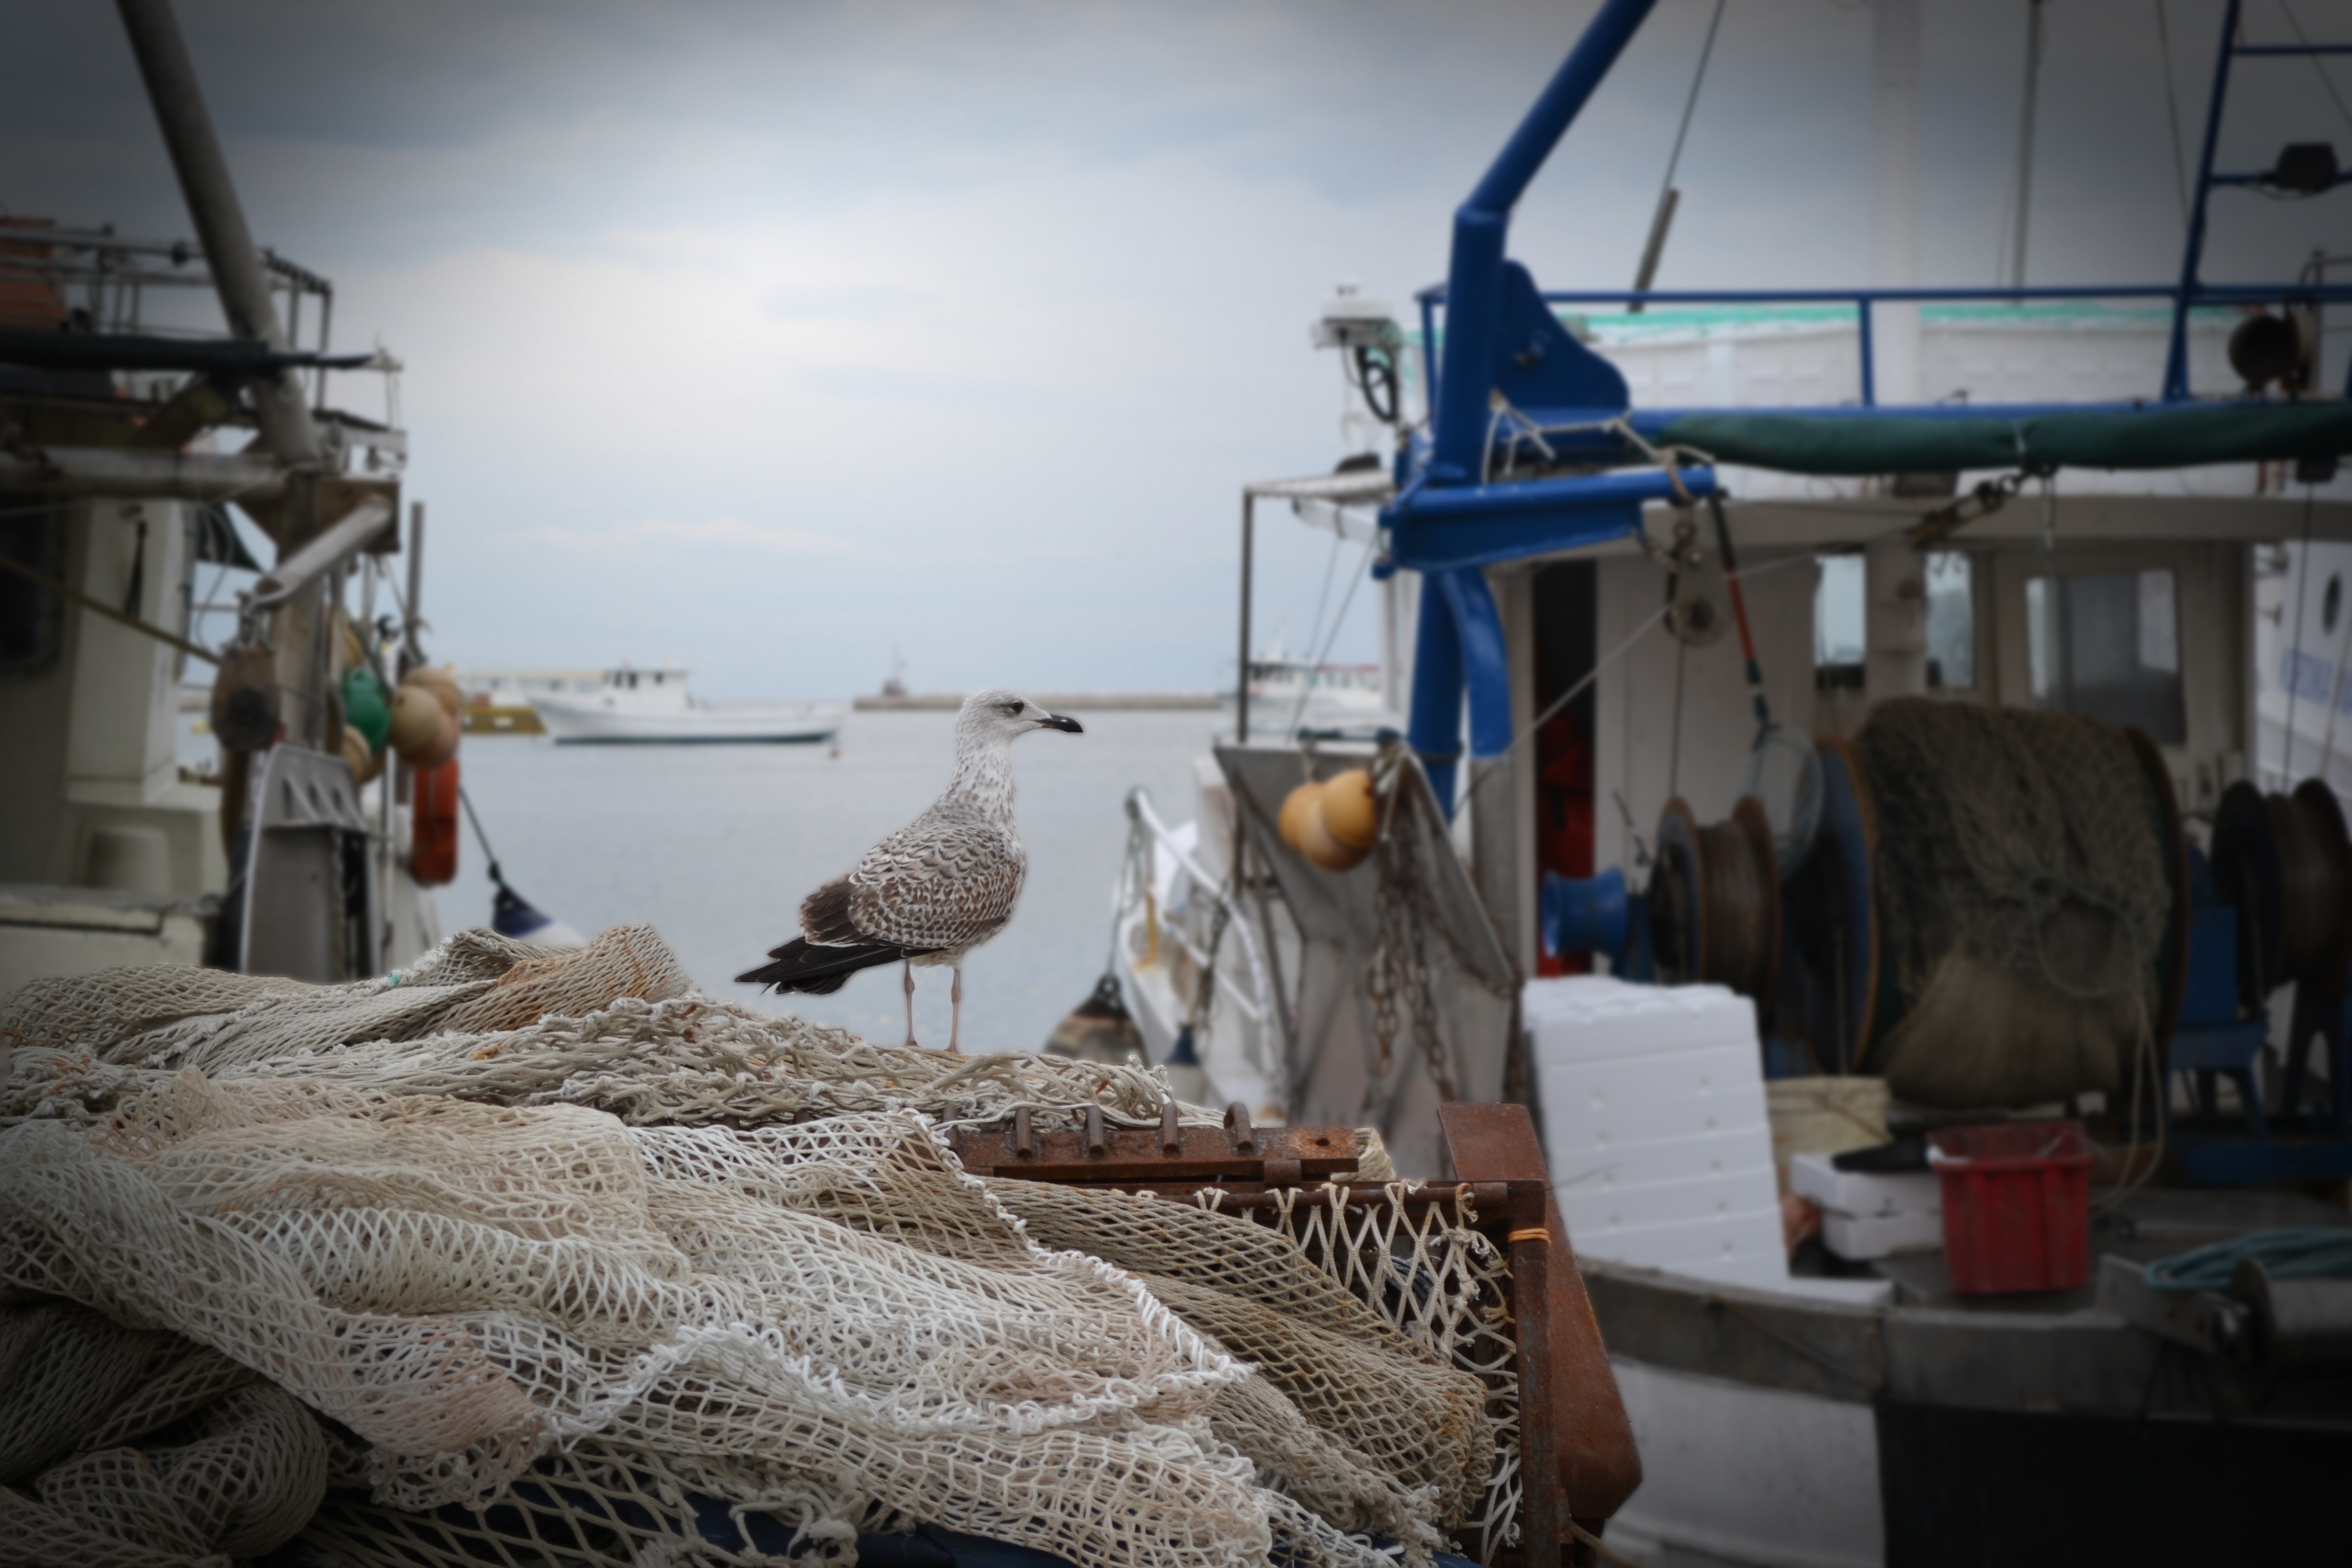
water, wood, boat, recreation, vehicle, art